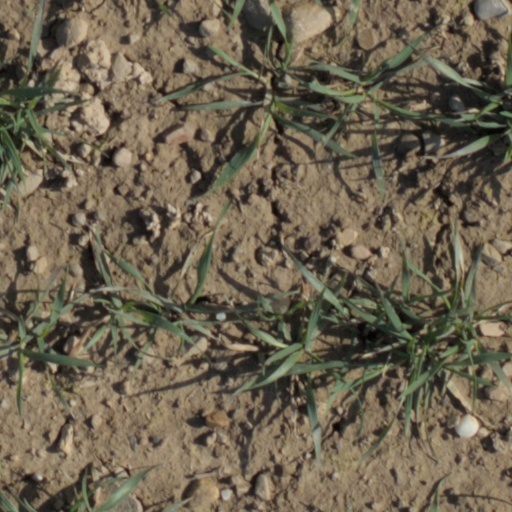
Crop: wheat